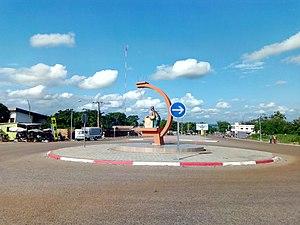
Palais royal de Savalou Wikidata has entry Q66436547 with data related to this item.
Savalou est une ville du Bénin, chef-lieu de la commune du même nom, située au centre-sud du pays, dans le département des Collines.